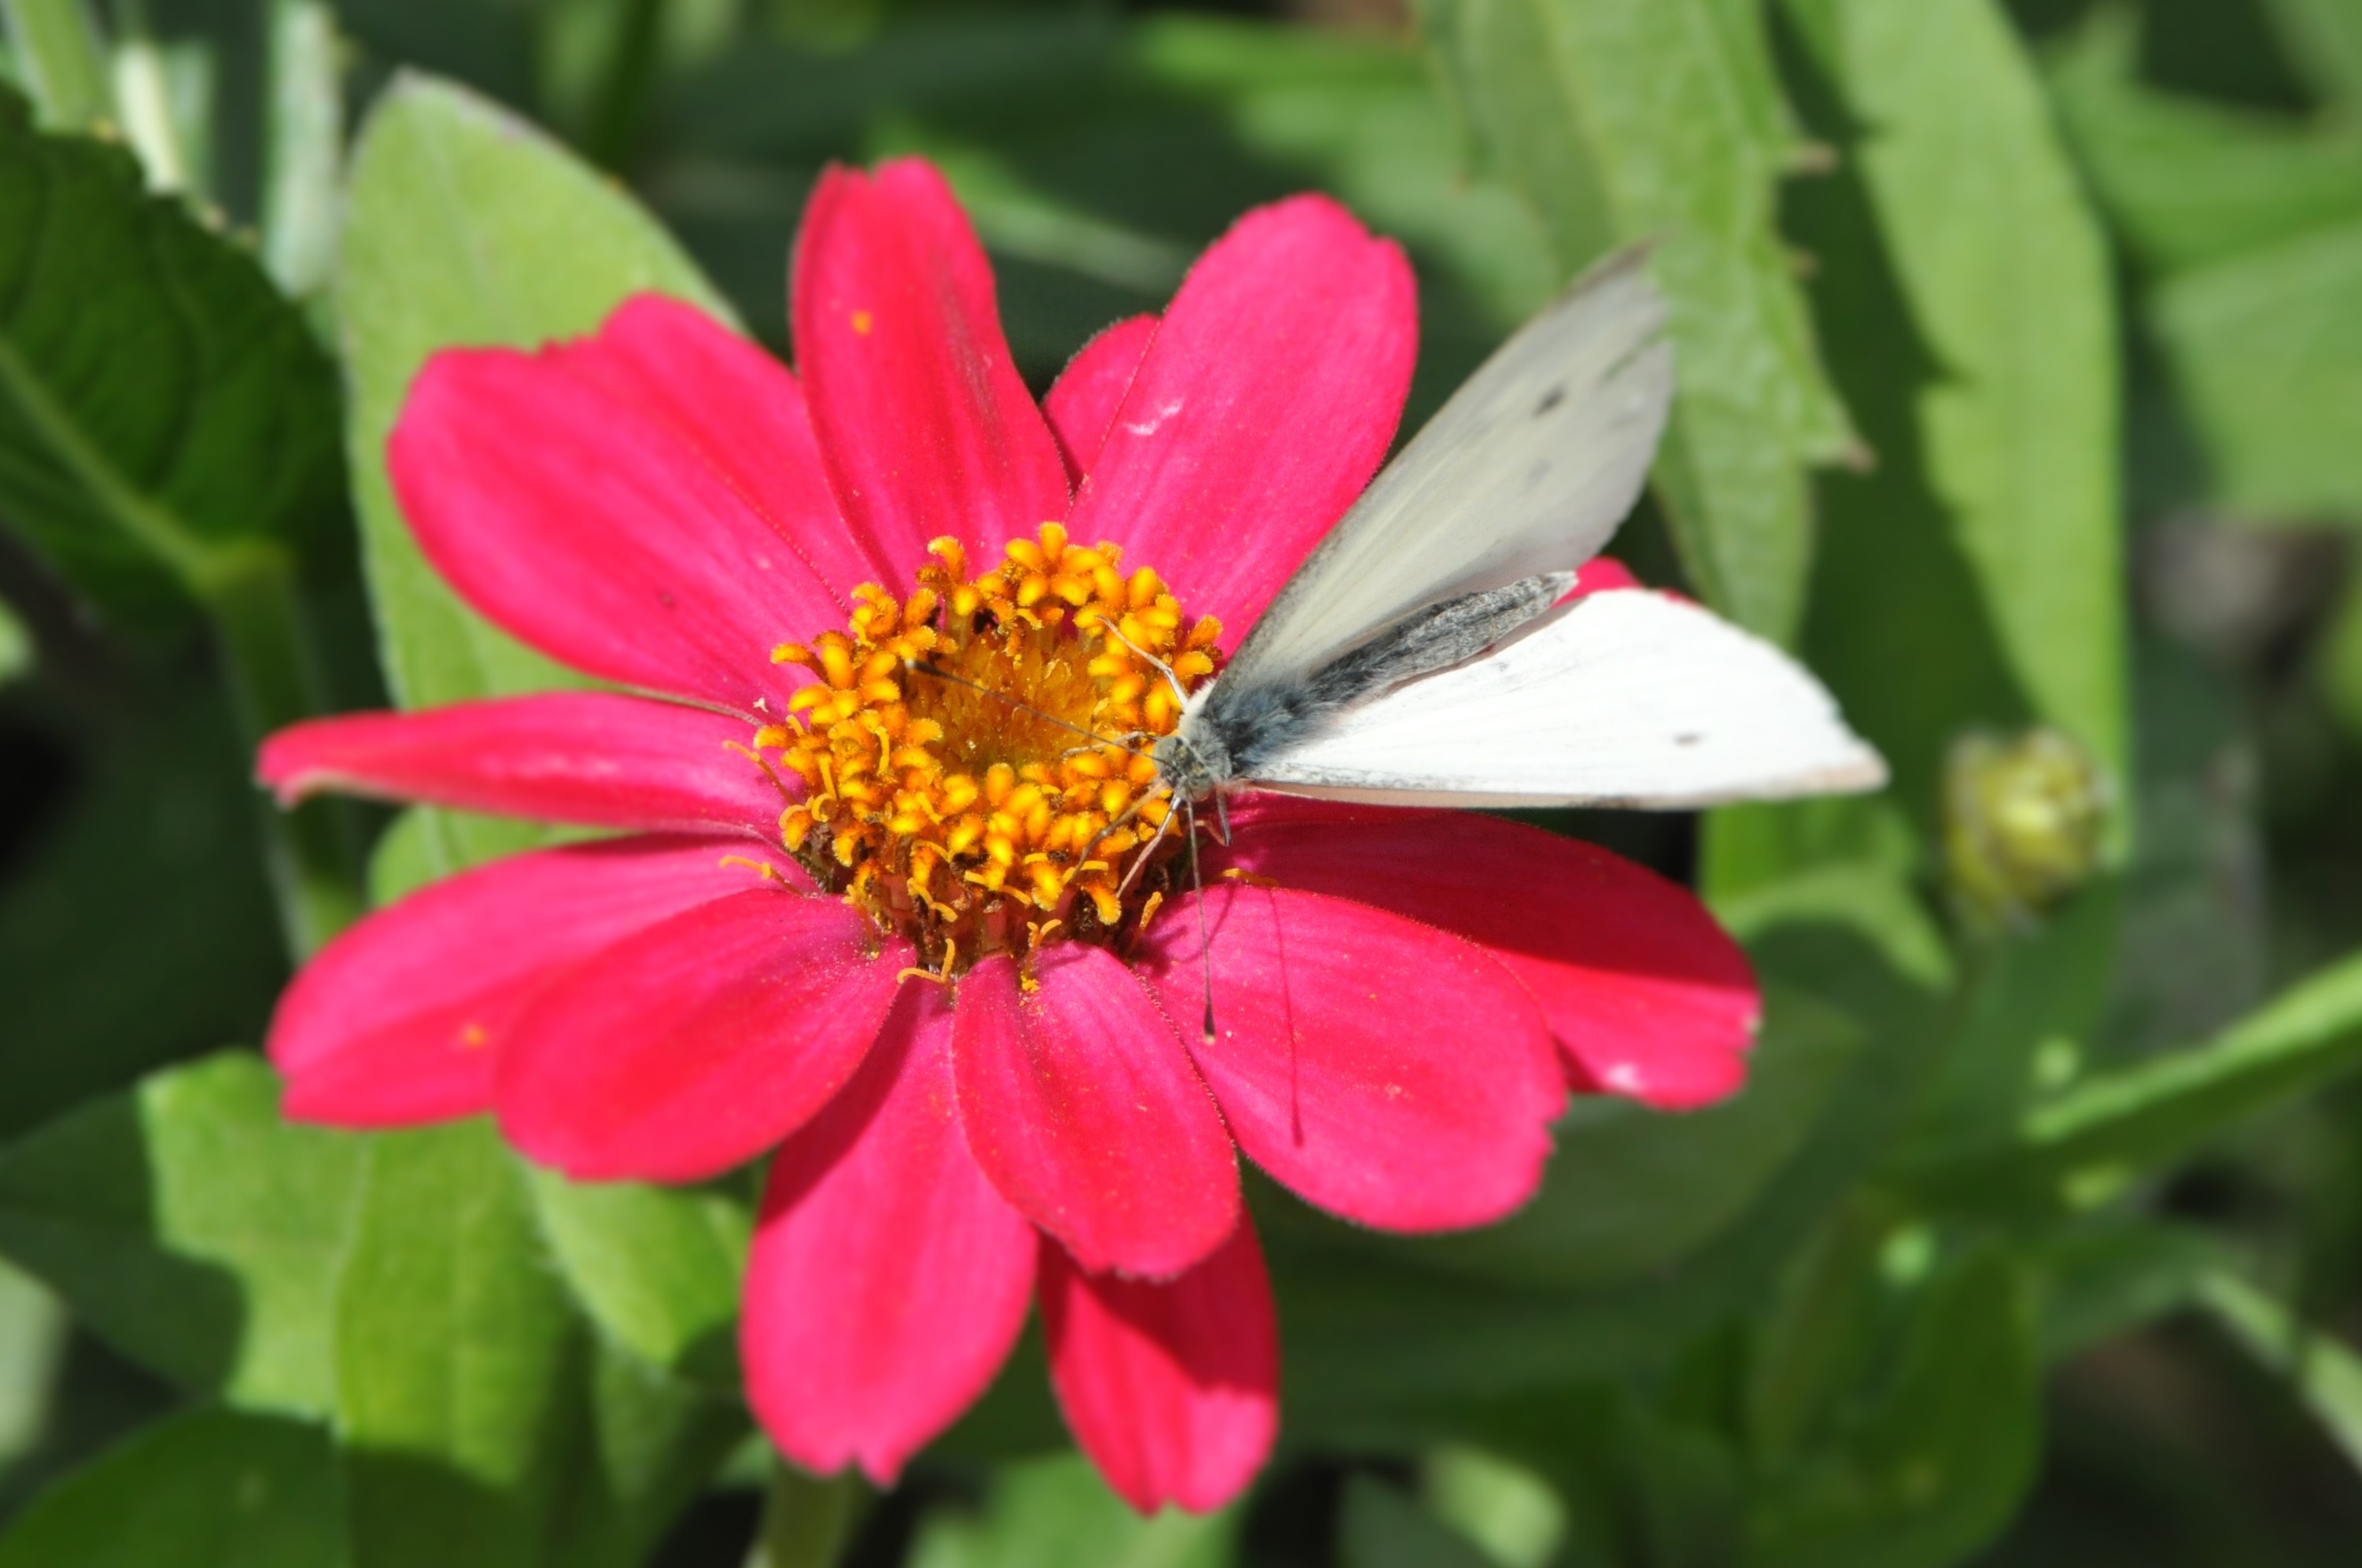
nature, plant, flower, petal, daisy, insect, botany, butterfly, pink, flora, wildflower, dahlia, magenta, nectar, macro photography, flowering plant, daisy family, annual plant, plant stem, land plant, garden cosmos